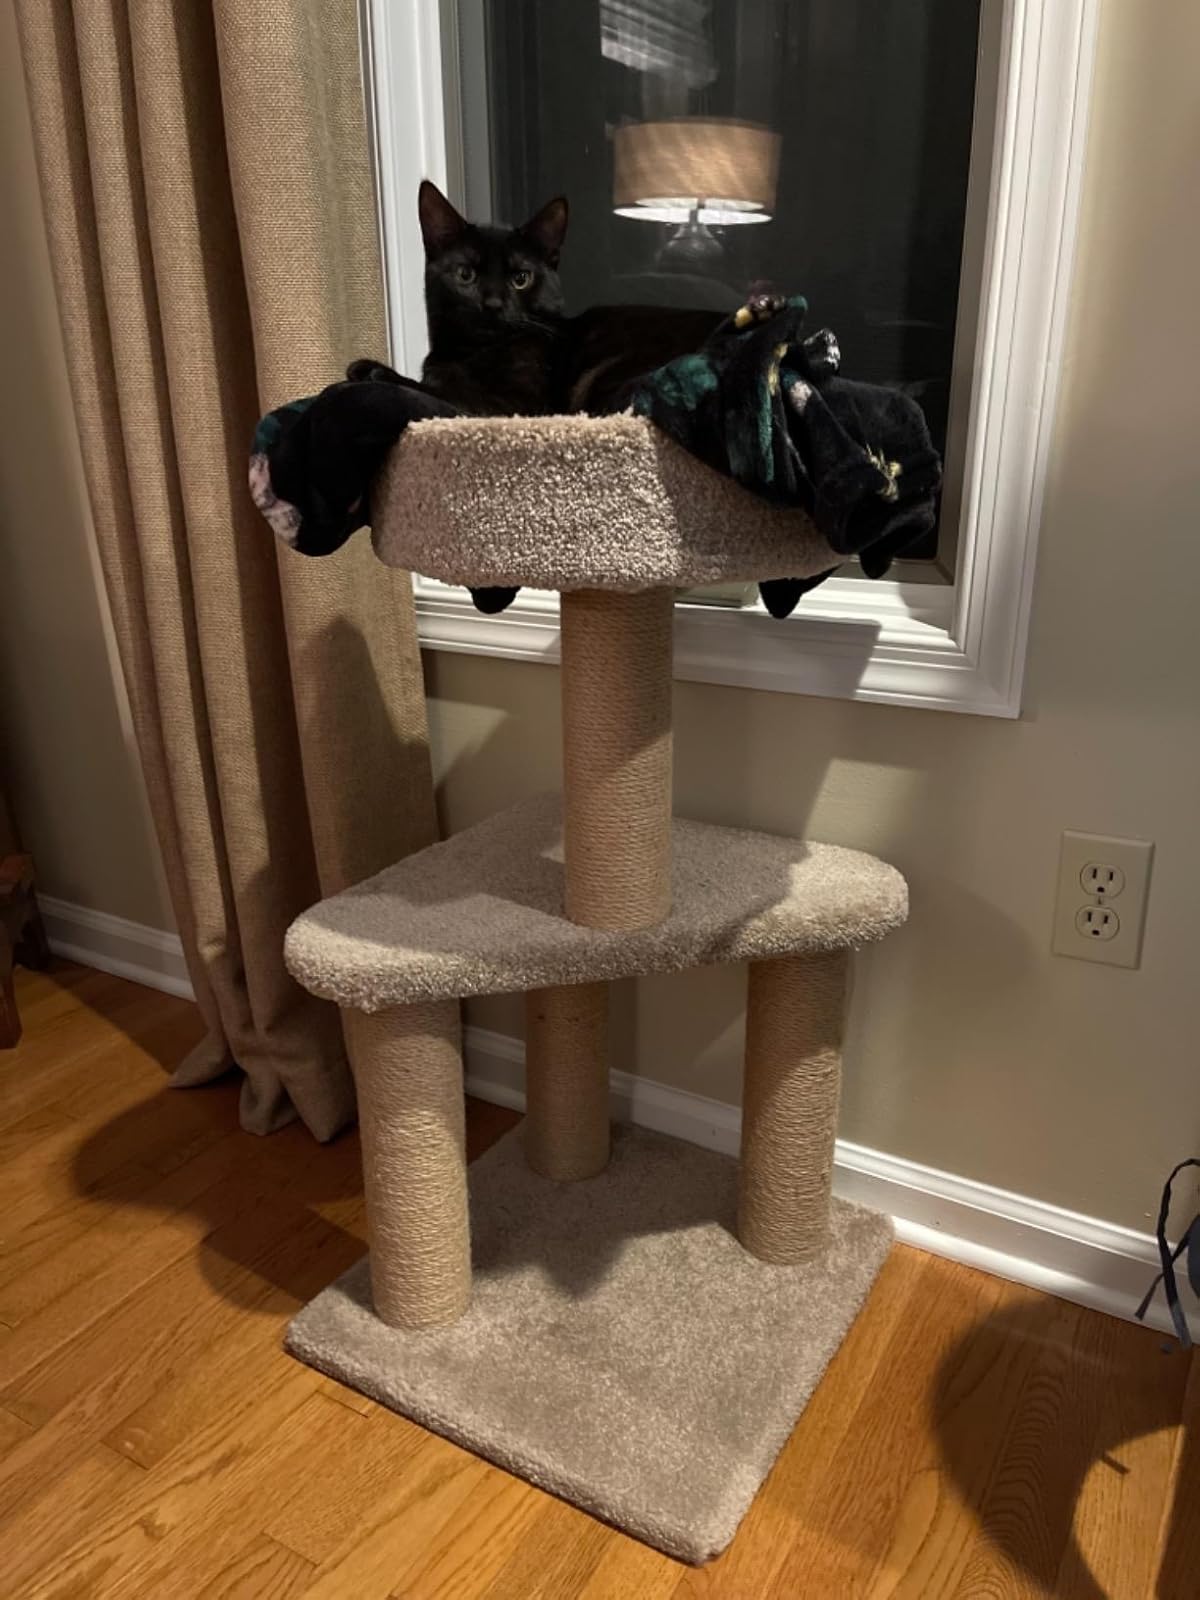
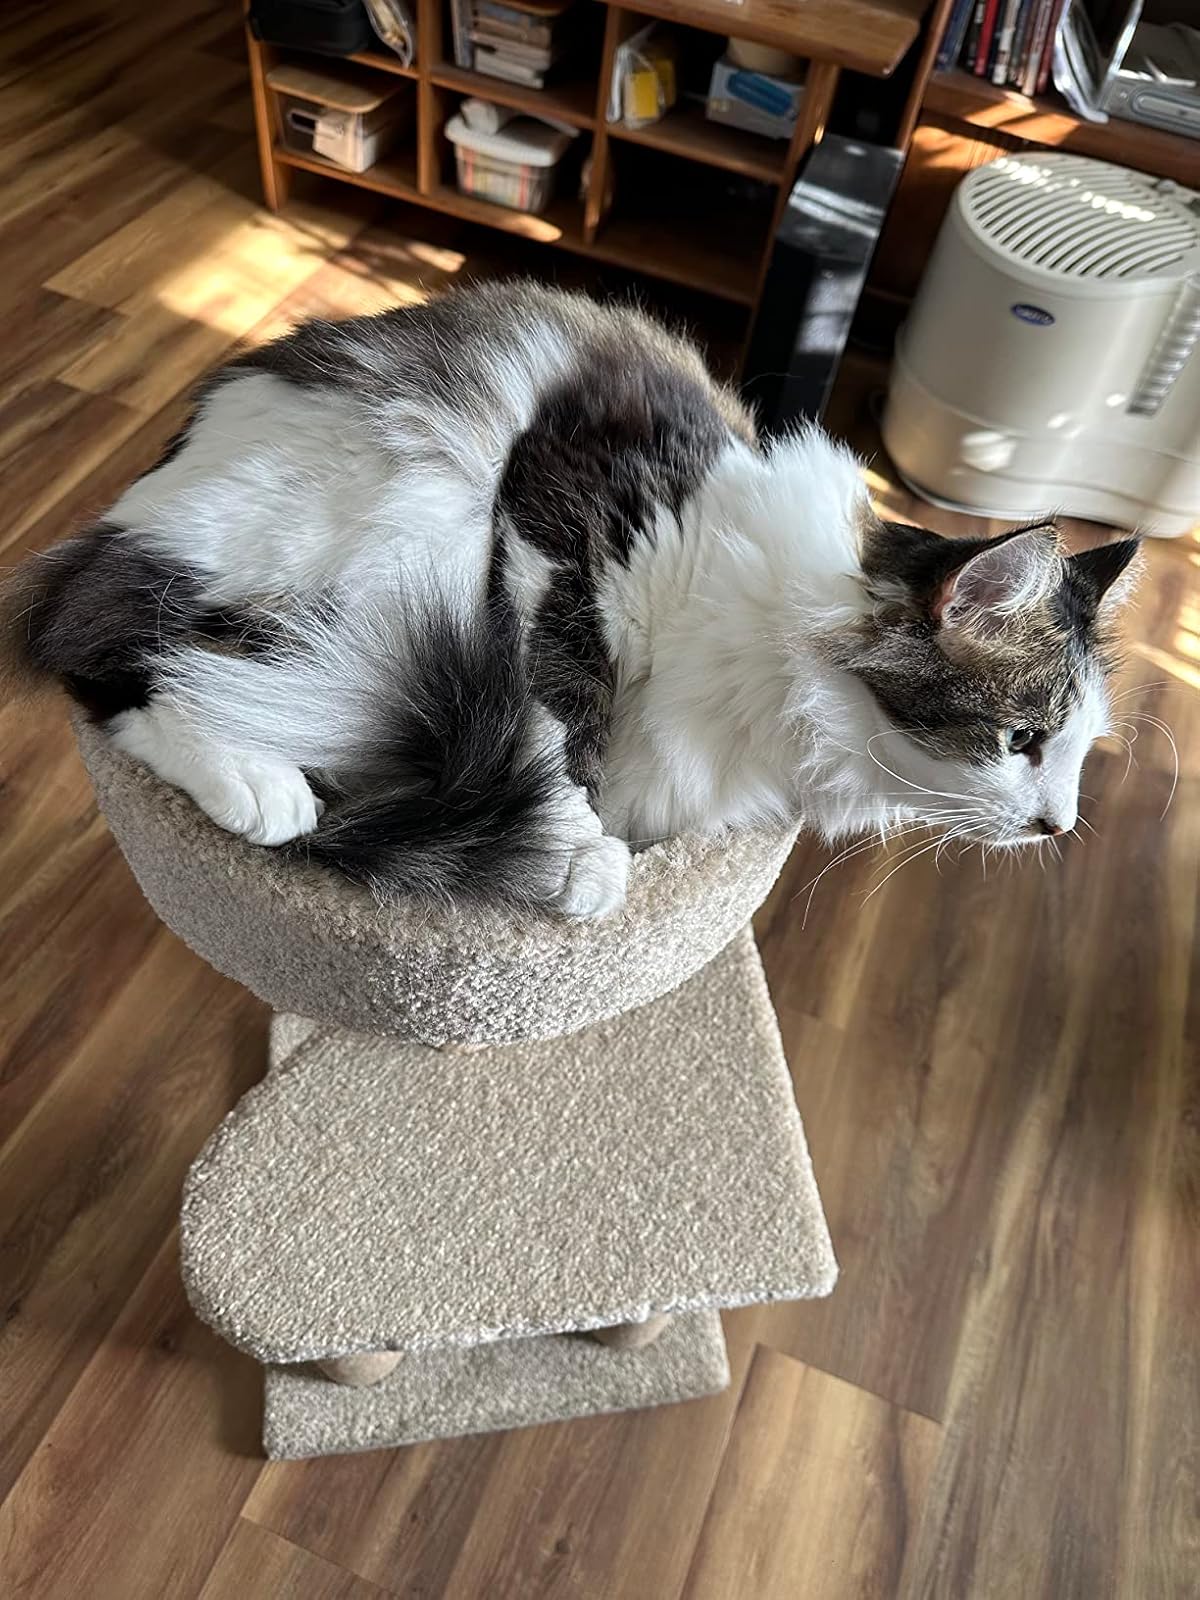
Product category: items_cat tree
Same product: yes